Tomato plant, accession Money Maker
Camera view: tilt-top (135 deg); turntable rotation: 60 degrees
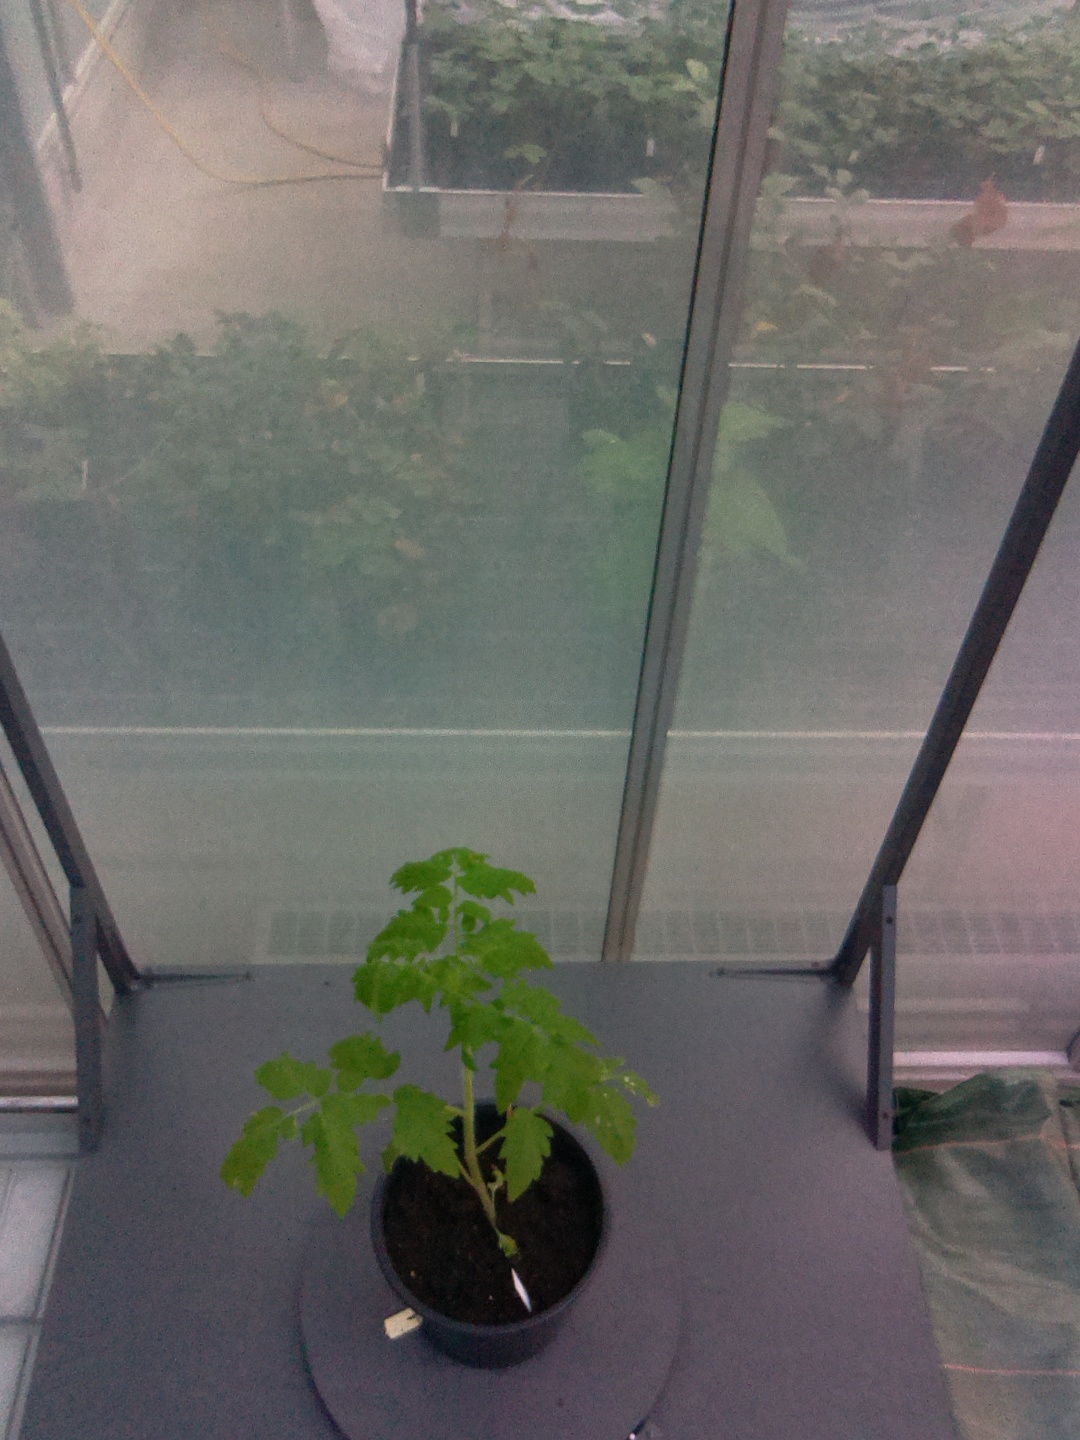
BBCH growth stage 13: 6 of true leaves visible